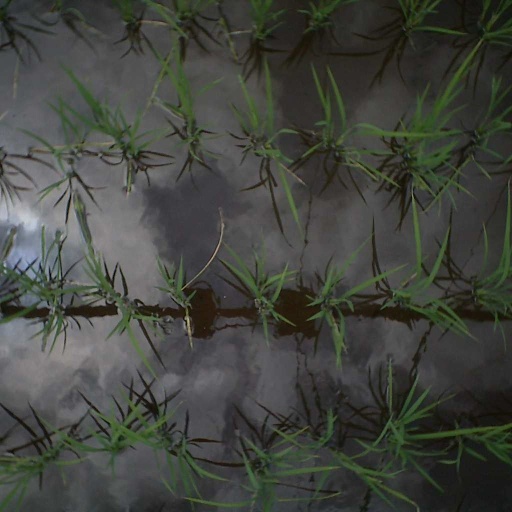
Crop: rice